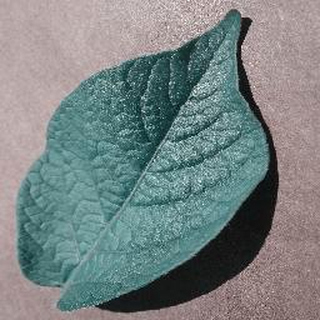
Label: healthy_potato